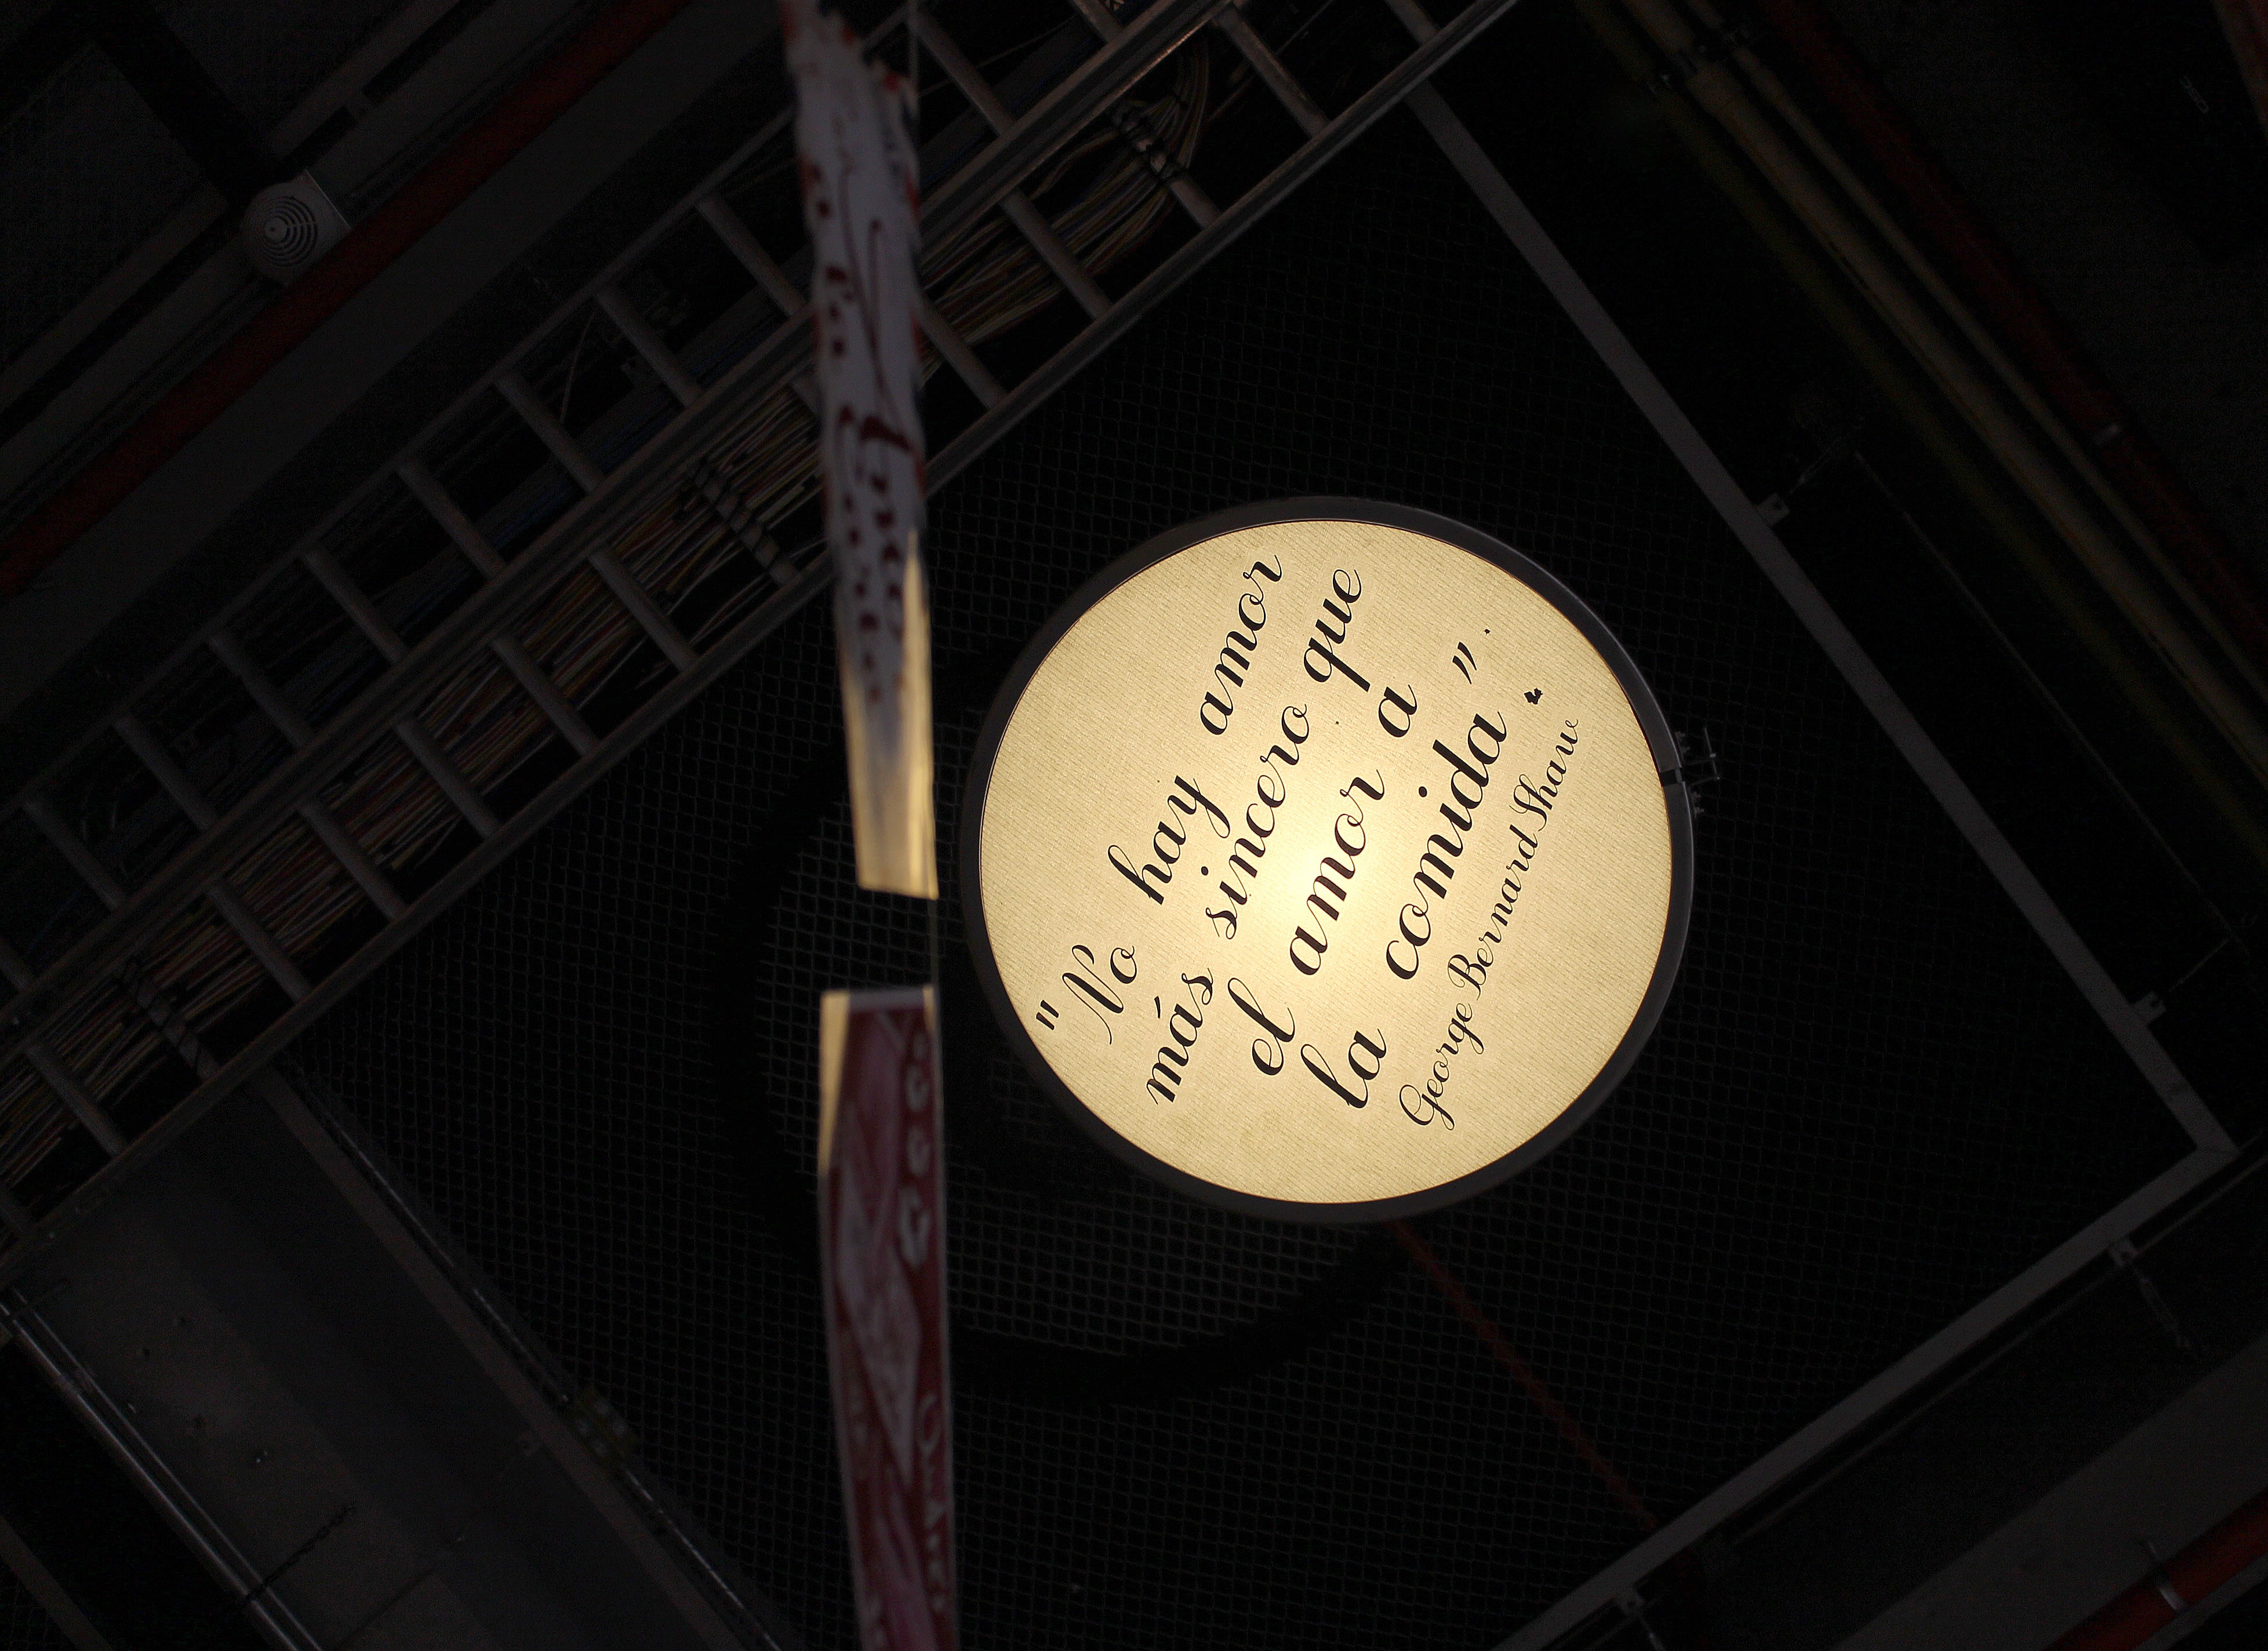
light, darkness, lamp, black, lighting, shape, messages, phrases